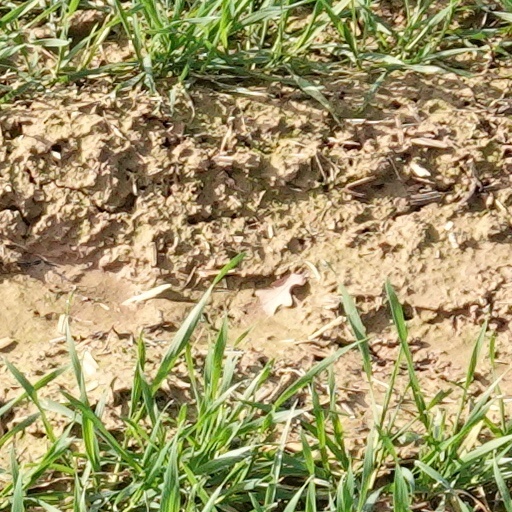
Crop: wheat